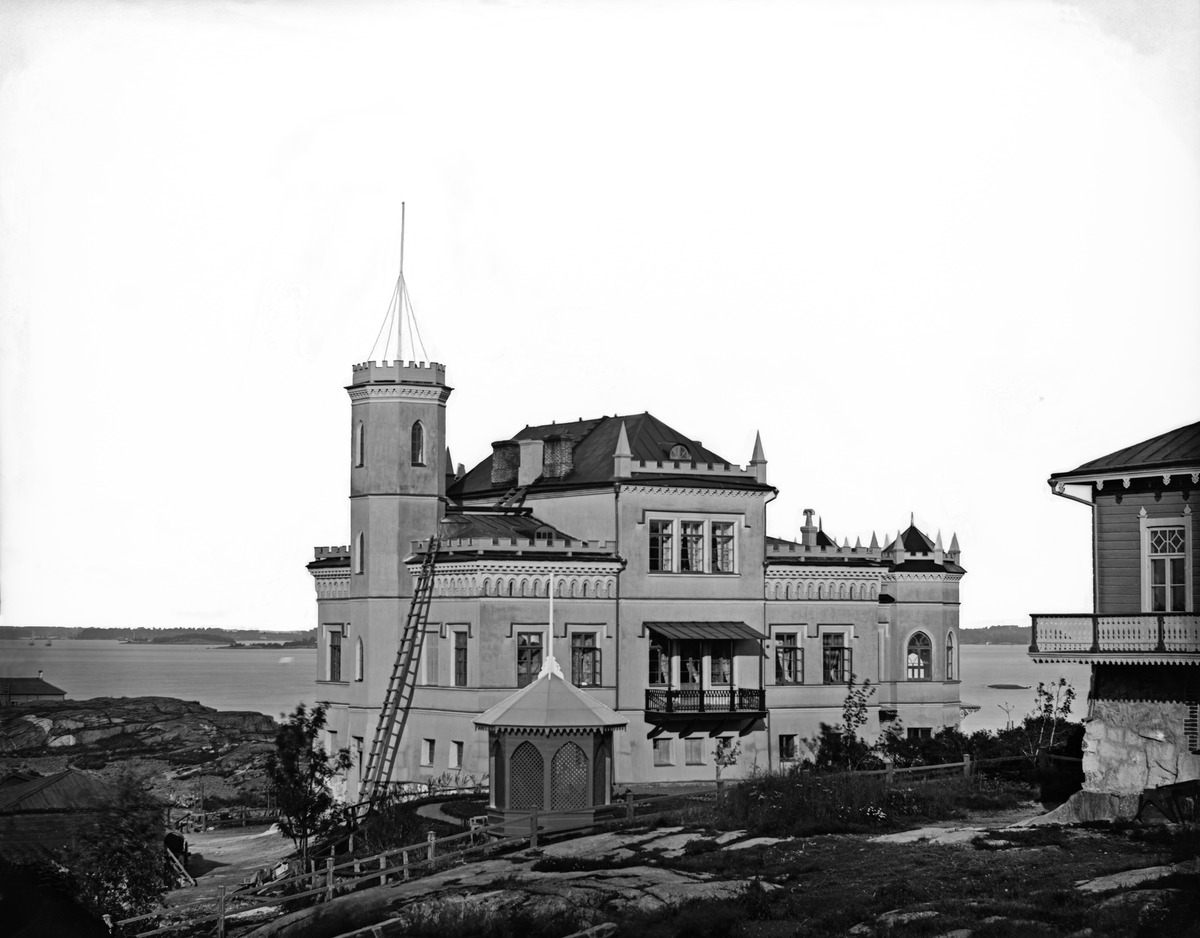
Kalliolinna, Kaivopuiston huvila 12, Huvilatie 16 (= Kalliolinnantie 12), 1871-72 tehdyn laajennuksen jälkeen
sisällön kuvaus: Kalliolinna, Kaivopuiston huvila 12, Huvilatie 16 (= Kalliolinnantie 12), 1871-72 tehdyn laajennuksen jälkeen mustavalkoinen
Kuvaaja: Hoffers, Eugen, valokuvaaja
Ajankohta: kuvausaika 1872
Paikka: Suomi, Uusimaa, Helsinki, Kaivopuisto Helsinki, Kalliolinnantie 12
Aiheet: huvilat, rakennukset asuinrakennukset, arkkitehtuuri, kalliot